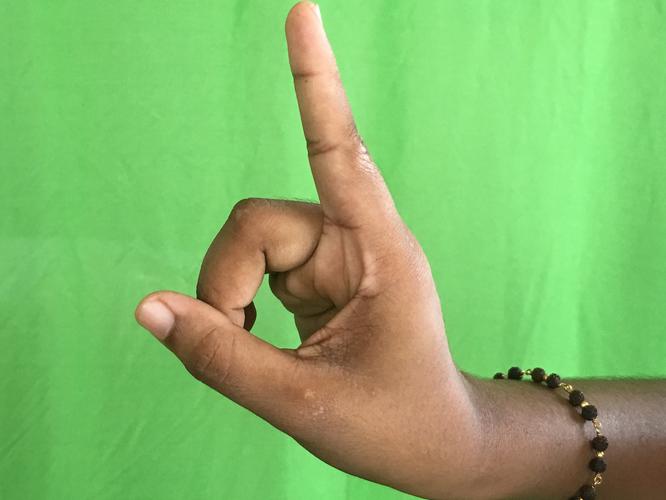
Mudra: Suchi
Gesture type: single_hand